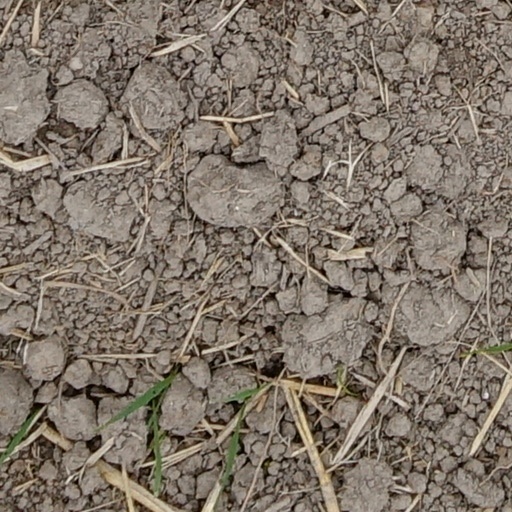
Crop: wheat